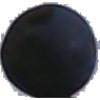
Label: blue_grape